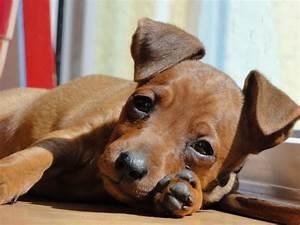
dog